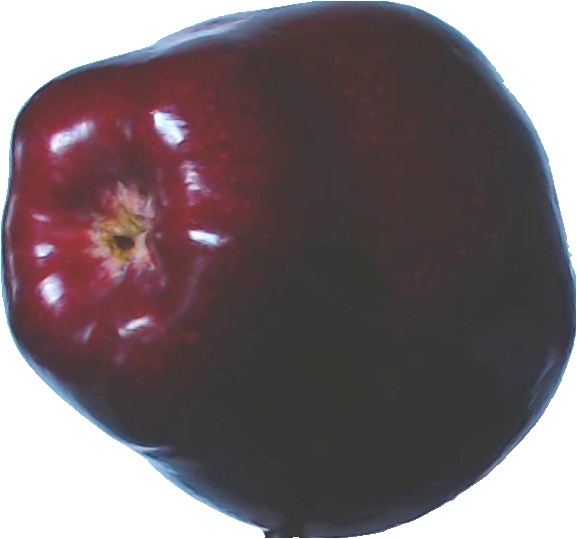
Label: apple_red_delicios_1